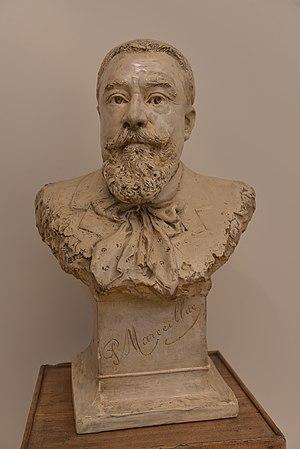
Portrait de Pierre-Adrien Marceillac, fondateur et propriétaire de l'hôtel Merceillac à Castelsarrasin
L'hôtel Marceillac est un hôtel de Castelsarrasin de style Art nouveau construit à l'initiative de Pierre-Adrien Marceillac. Il est inscrit au titre des monuments historiques depuis le 18 mai 2006.